Spastic Society of Gurgaon

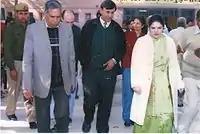
Deputy Commissioner, Chief Medical Officer of Gurgaon and Rajesh Bhola at Disability Camp organized by SSOG

Despite advancements made in the field of medicine and allied fields the exact cause of cerebral palsy remains unclear. About 50% of all children who develop cerebral palsy were born prematurely. Premature infants are at higher risk because their organs are not yet fully developed, increasing the risk of asphyxia and other injury to the brain. Some other causes of cerebral palsy are asphyxia, hypoxia of the brain, birth trauma, premature birth, multiple birth and certain infections in the mother during and before birth. Other major cause of cerebral palsy after birth in developing nations like India is medical neglect. Many signboards and other visual materials are displayed at prominent places for spreading awareness amongst people about precautions to be taken at prenatal, at time of delivery and at post natal levels to avoid incidence of deformities.